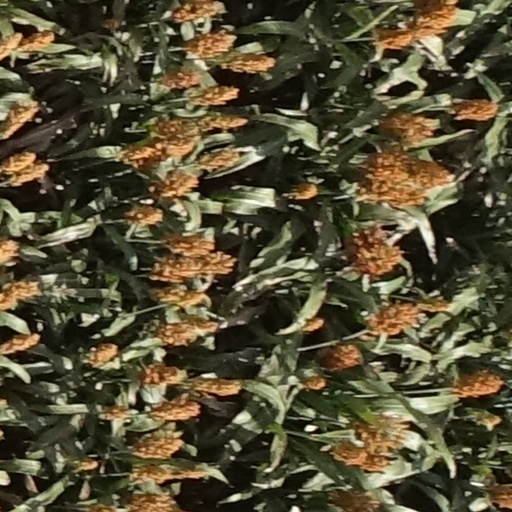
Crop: sorghum